Stylidium affine

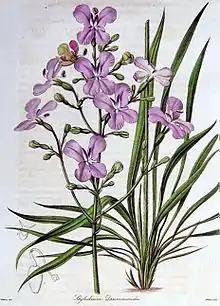
Illustration by Augusta Innes Withers

The species now known as "S. affine" was first described by Robert Graham as "Stylidium drummondii" in an 1841 volume of the "Edinburgh New Philosophical Journal". Graham based his new species description on plants raised from seed that were sent from James Drummond to a Mr Low of Clapton, England. Mr Low sent a plant to Graham in October 1839. The specimen first flowered in November 1840. The exact provenance of the seed sent to Mr Low is not explicitly stated by Graham in his description, but it is speculated that the seed came from Drummond's travels in the Swan, Avon, Helena, and Toodyay valleys, which are within the bounds of the known distribution of "S. affine".